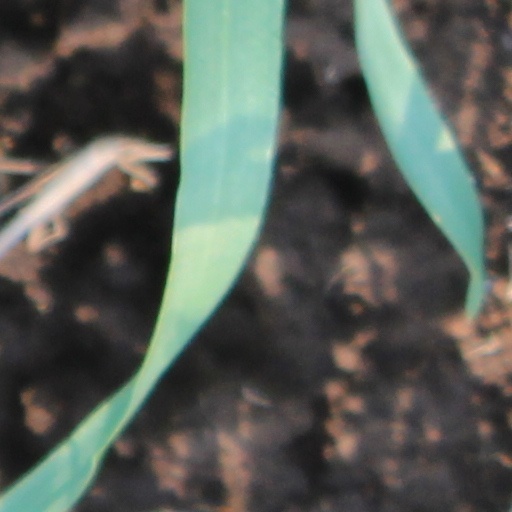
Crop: wheat